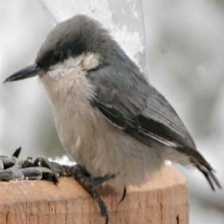
Species: CRESTED NUTHATCH
Scientific name: SITTA CAROLINENSIS